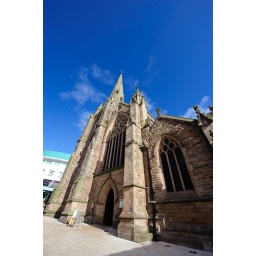
St Martins Cathedral set against a blue sky